Janet Flanner

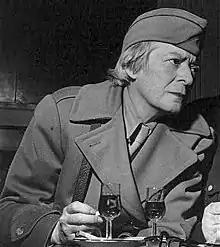
Flanner at Les Deux Magots, during the liberation of Paris, 1944, with Ernest Hemingway

Janet Flanner (March 13, 1892 – November 7, 1978) was an American writer and pioneering narrative journalist who served as the Paris correspondent of "The New Yorker" magazine from 1925 until she retired in 1975. She wrote under the pen name "Genêt". She also published a single novel, "The Cubical City", set in New York City.